Fortepiano

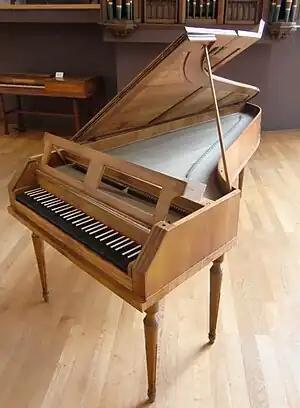
Fortepiano by Johann Andreas Stein (Augsburg, 1775) – Berlin, Musikinstrumentenmuseum

One of the most distinguished fortepiano builders in the era following Silbermann was one of his pupils, Johann Andreas Stein, who worked in Augsburg, Germany. Stein's fortepianos had (what we, or Cristofori, would call) "backwards" hammers, with the striking end closer to the player than the hinged end. This action came to be called the "Viennese" action, and was widely used in Vienna, even on pianos up to the mid 19th century. The Viennese action was simpler than the Cristofori action, and very sensitive to the player's touch. According to Edwin M. Ripin (see references below), the force needed to depress a key on a Viennese fortepiano was only about a fourth of what it is on a modern piano, and the descent of the key only about half as much. Thus playing the Viennese fortepiano involved nothing like the athleticism exercised by modern piano virtuosos, but did require exquisite sensitivity of touch.